Penile fracture

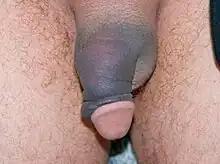
Penile fracture with characteristic hematoma

Penile fracture is rupture of one or both of the "tunica albuginea", the fibrous coverings that envelop the penis's "corpora cavernosa". It is caused by rapid blunt force to an erect penis, usually during vaginal intercourse, or aggressive masturbation. It sometimes also involves partial or complete rupture of the urethra or injury to the dorsal nerves, veins and arteries.